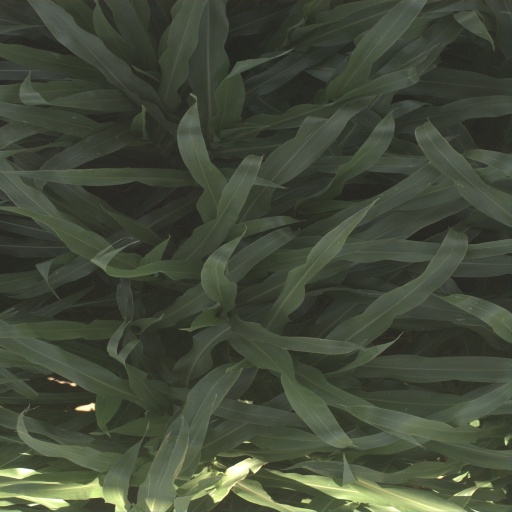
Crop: sorghum